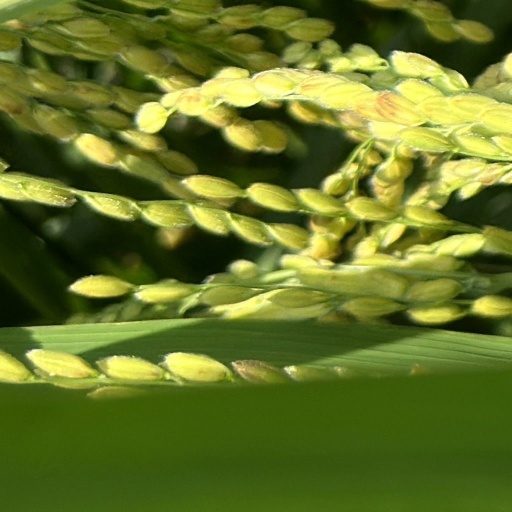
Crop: rice